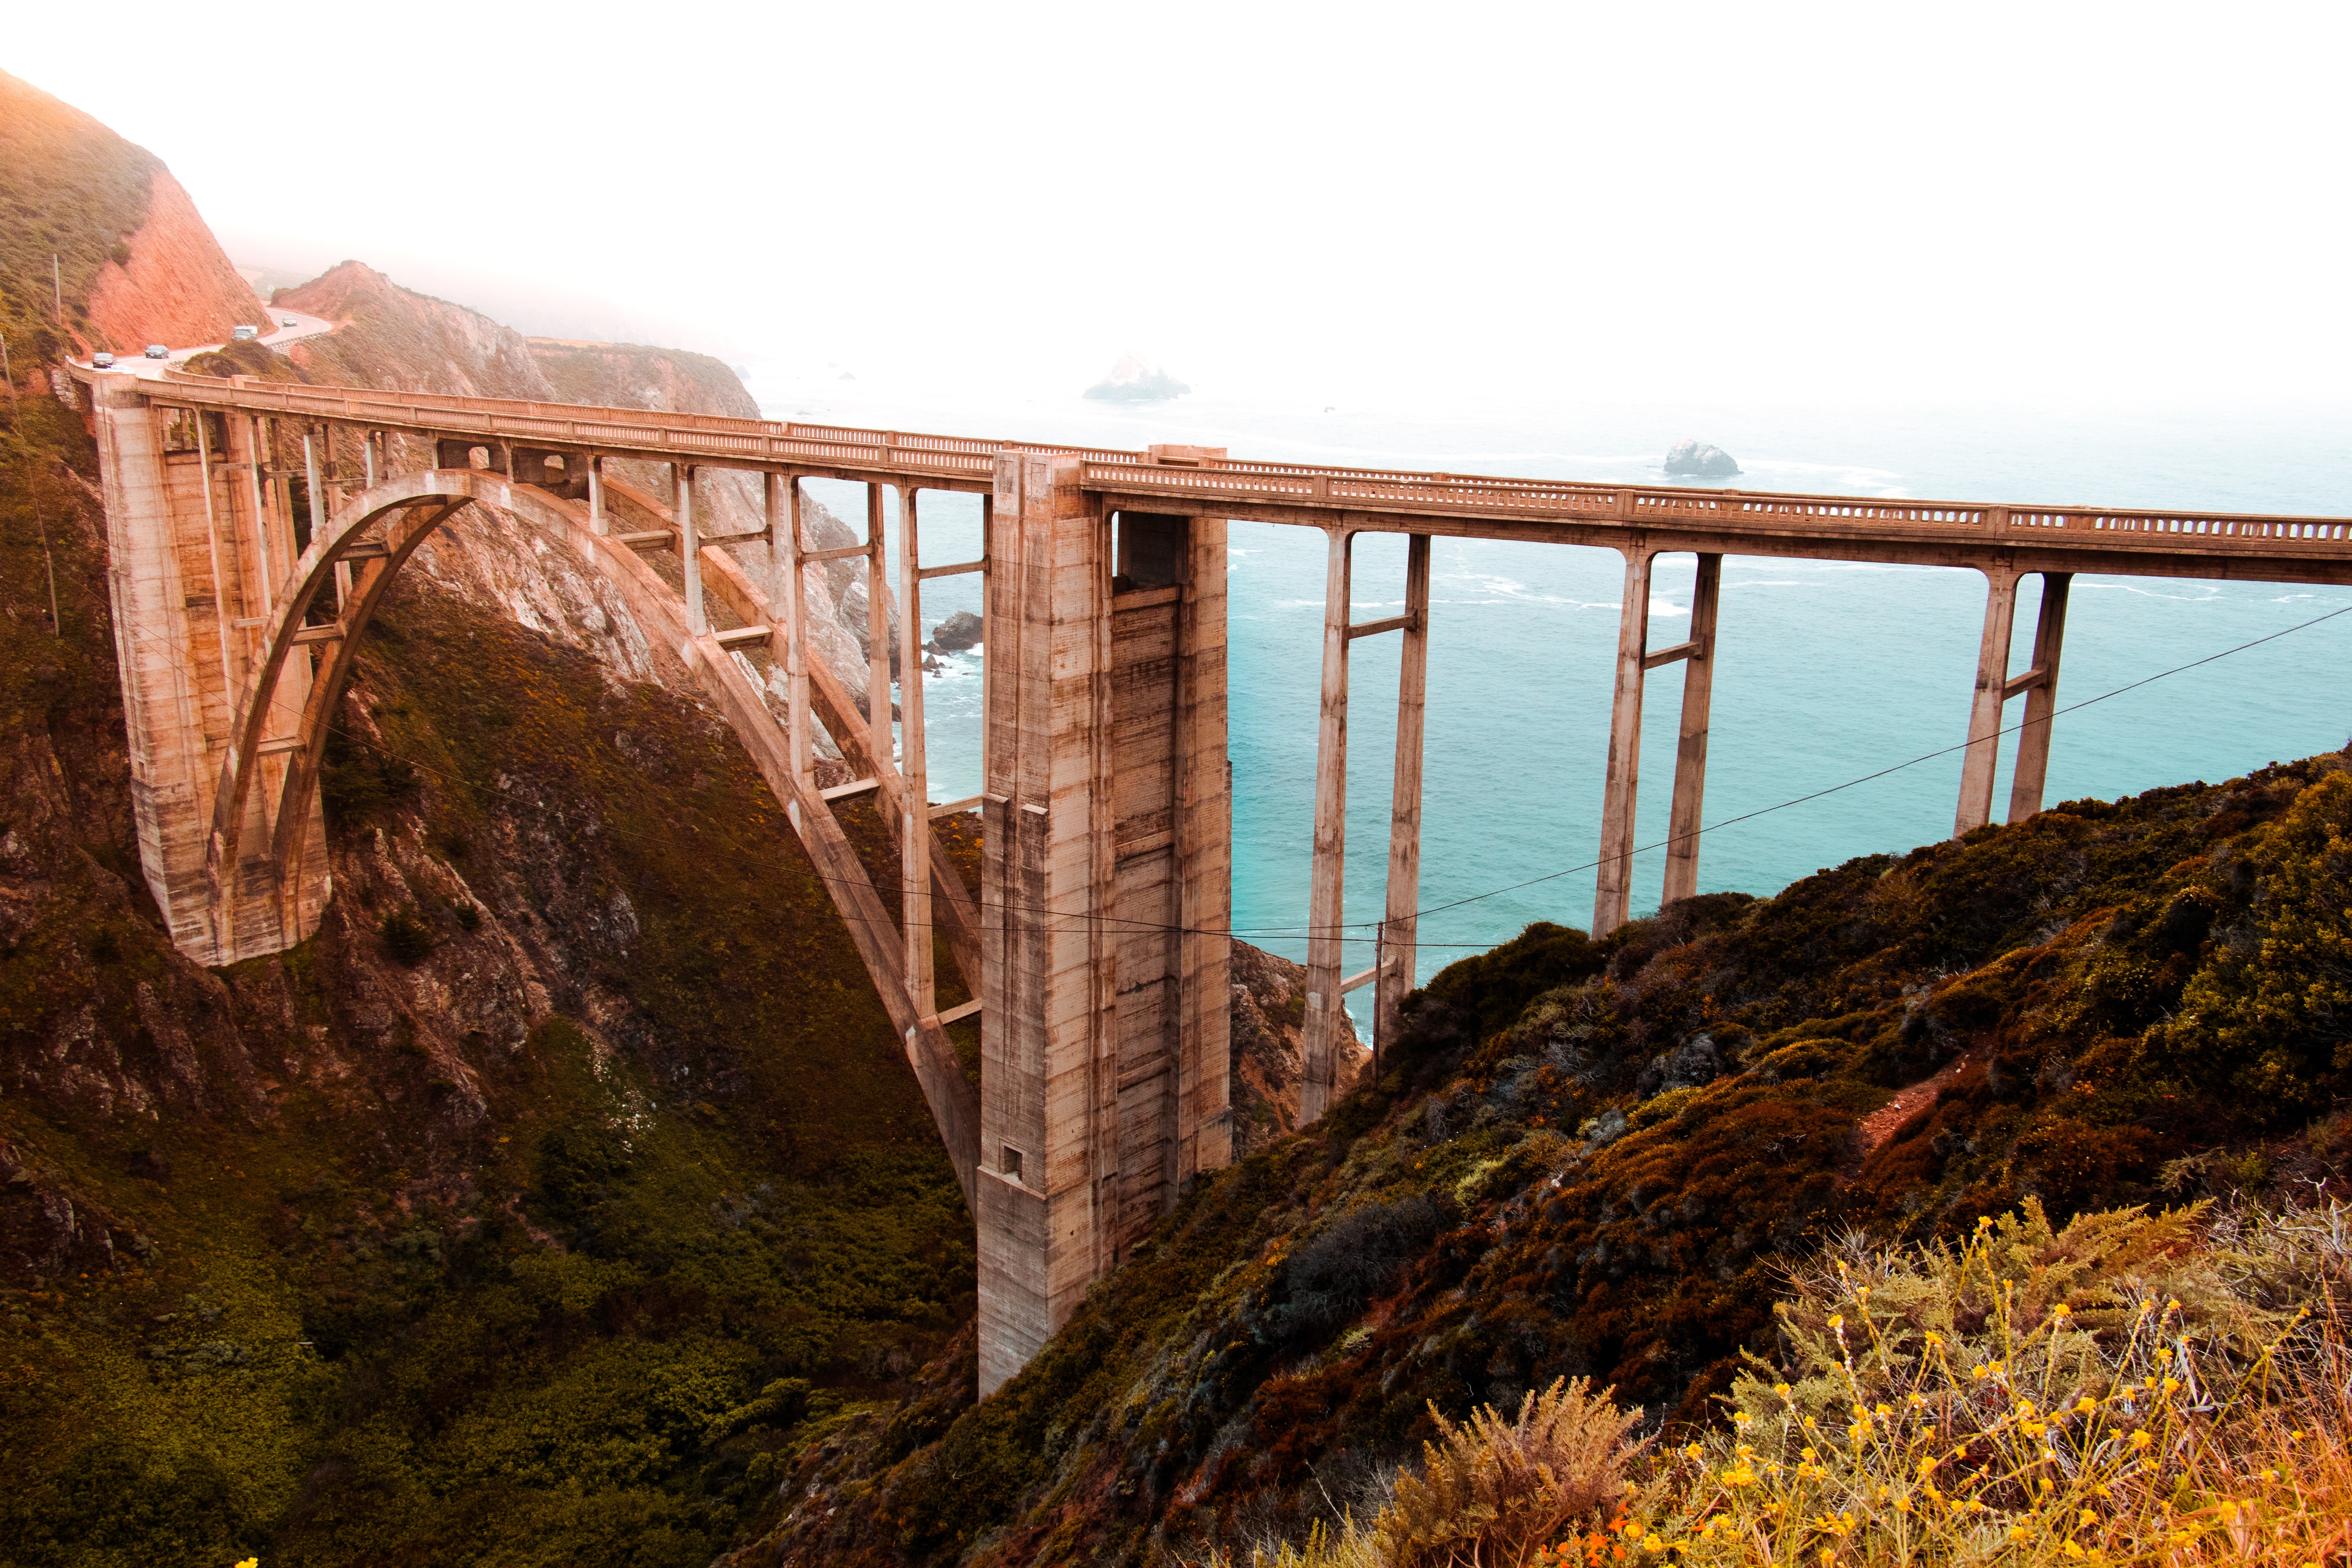
bridge, nonbuilding structure